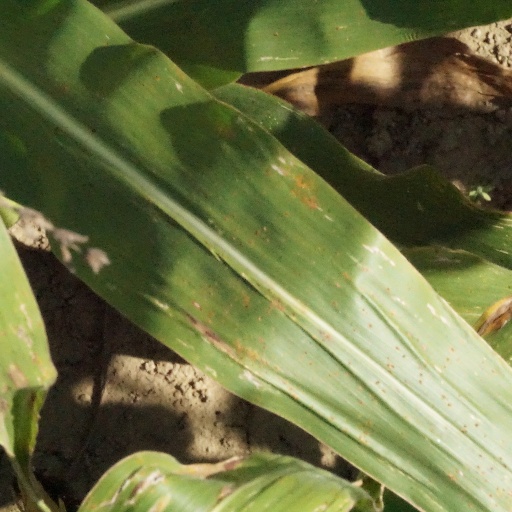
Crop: maize; corn